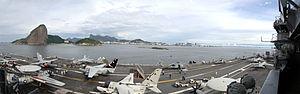
L'USS George Washington (CVN-73) est un porte-avions polyvalent américain à propulsion nucléaire, faisant partie de la classe Nimitz. Il est le troisième porte-avions de la sous-classe Theodore Roosevelt, et fait partie des 11 porte-avions géants de l'US Navy.